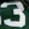
Number: 3